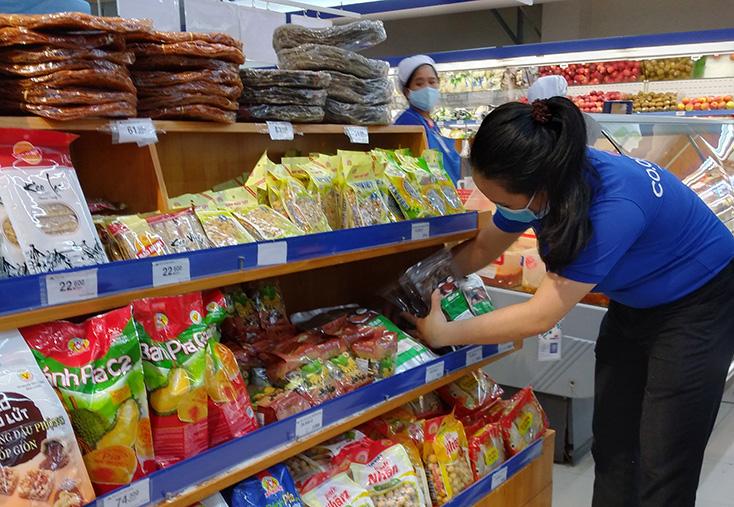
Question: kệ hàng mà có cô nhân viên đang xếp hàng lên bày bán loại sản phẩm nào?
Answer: các loại bánh